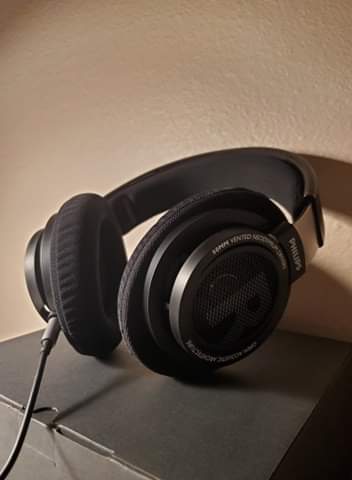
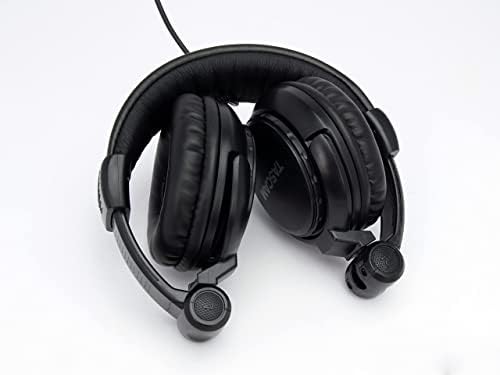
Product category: headphones
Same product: no